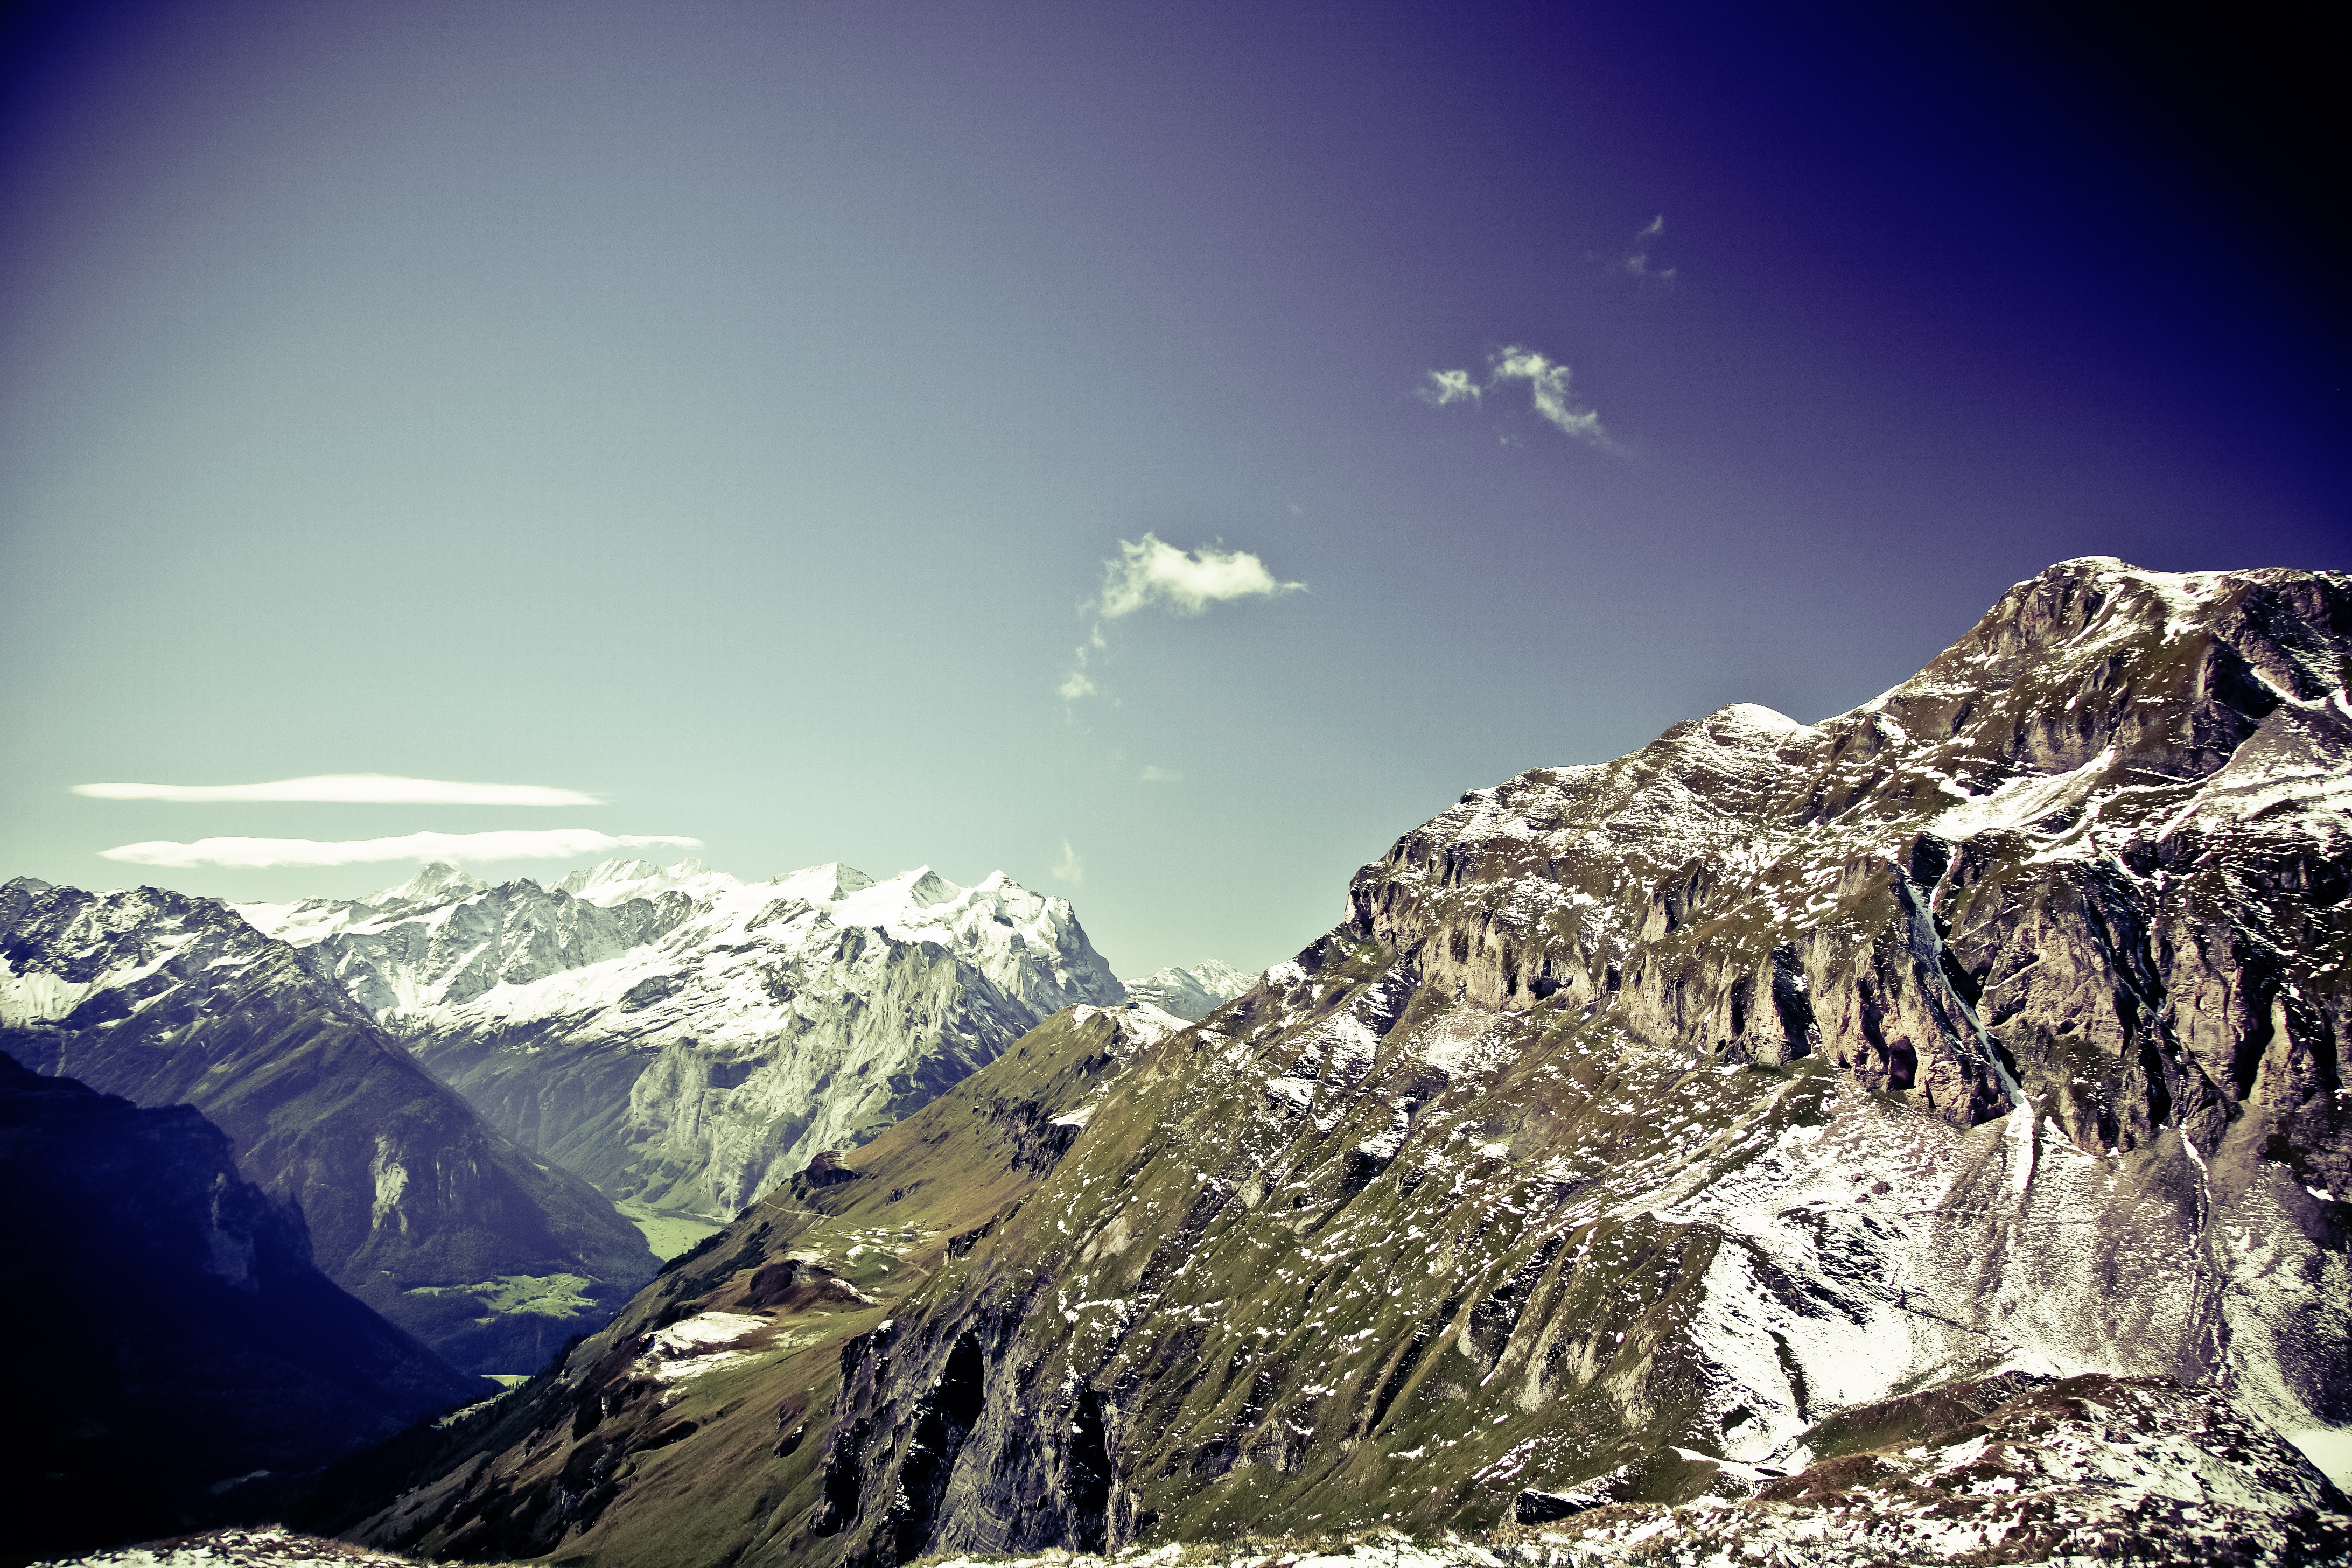
nature, mountain, snow, winter, hiking, view, mountain range, ice, alpine, summit, snow mountain, mountaineering, mountains, alps, vision, landform, geographical feature, mountainous landforms, geological phenomenon